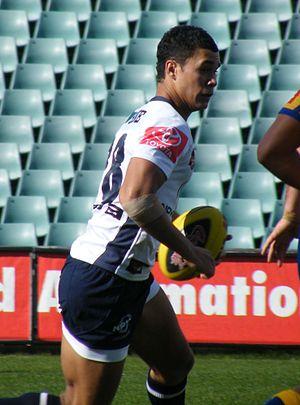
Jharal Yow Yeh, né le 22 décembre 1989, est un joueur de rugby à XIII australien évoluant au poste d'ailier dans les années 2000. Au cours de sa carrière, il n'a connu qu'un club : les Brisbane Broncos.